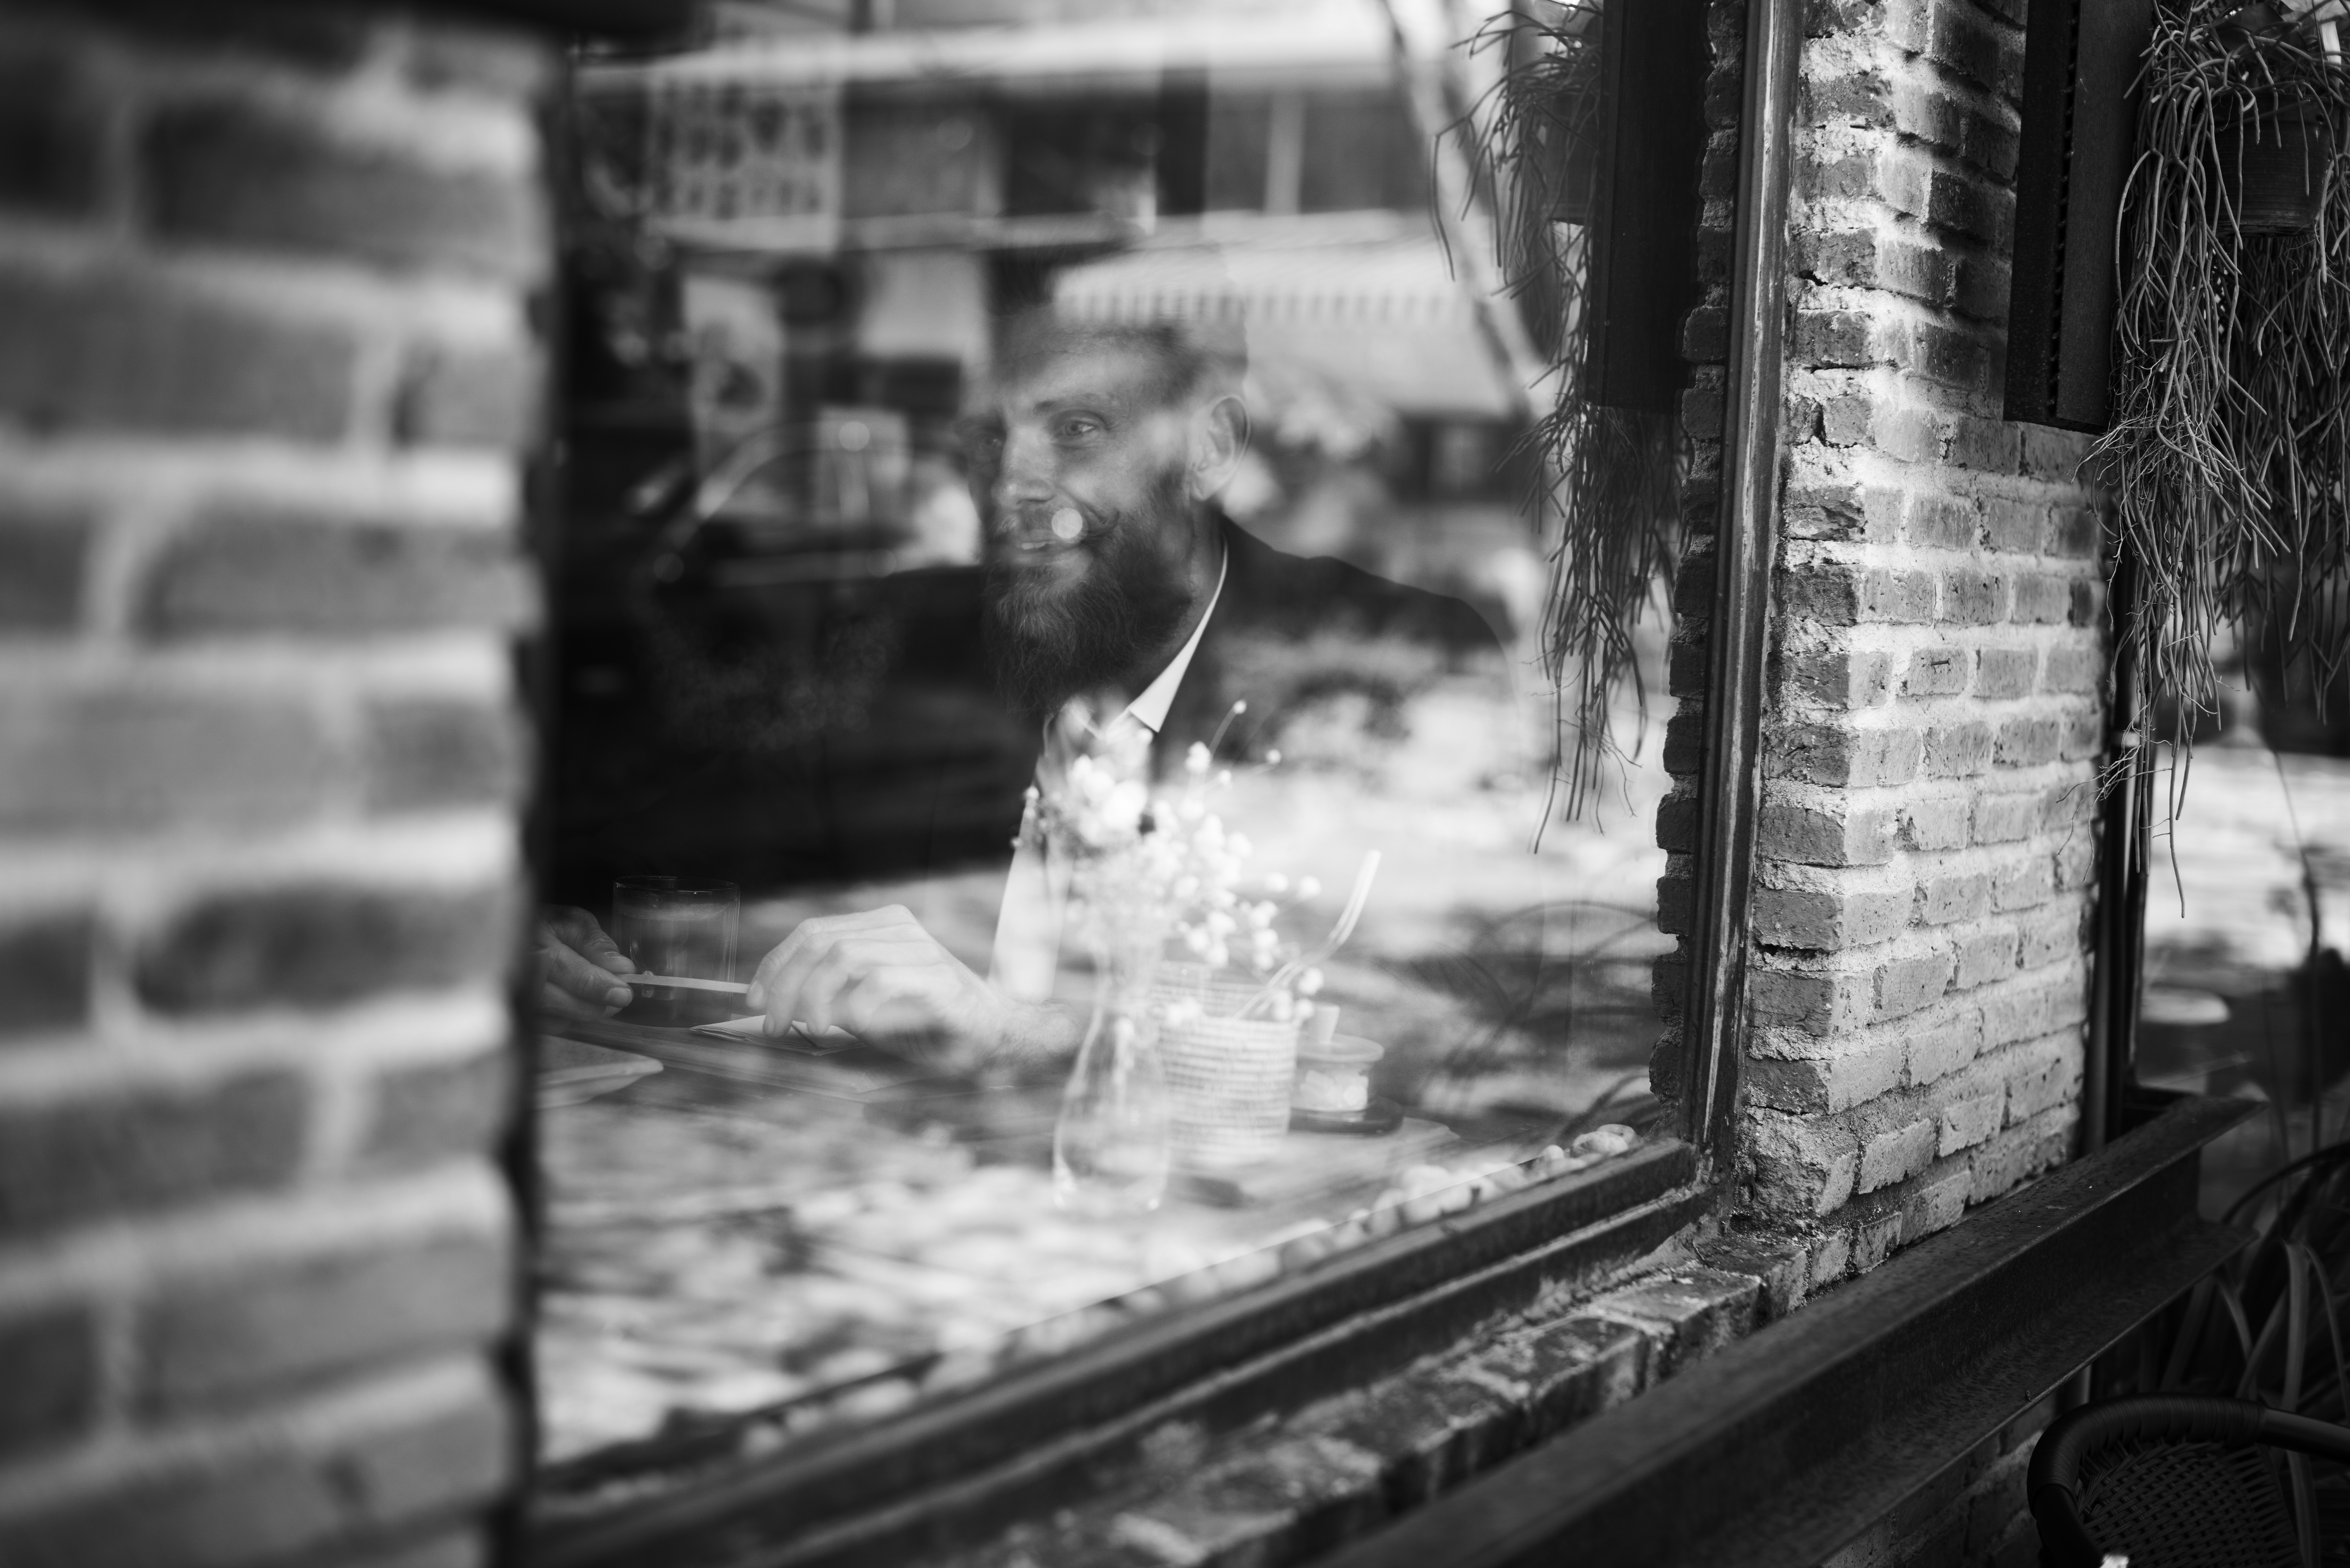
man, cafe, coffee shop, light, black and white, track, road, white, street, photography, window, glass, restaurant, reflection, darkness, grayscale, black, monochrome, brick wall, candid, inside, photograph, urban area, monochrome photography, film noir, single lens reflex camera